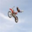
Label: motorcycle